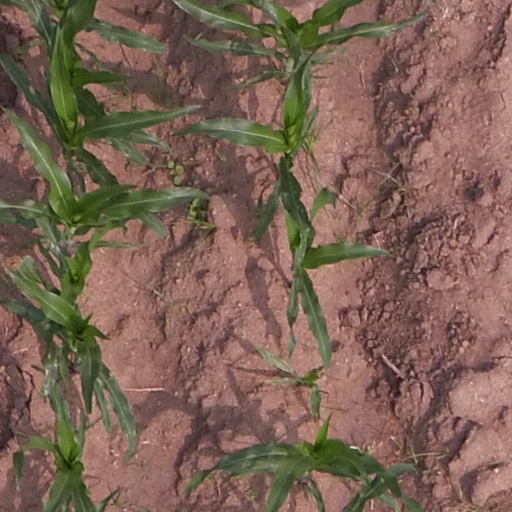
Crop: maize; corn